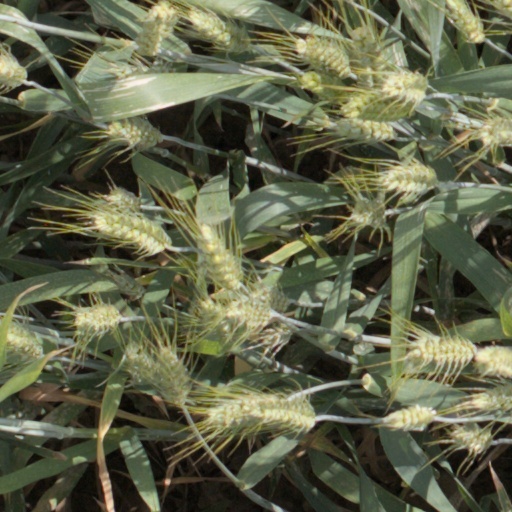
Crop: wheat